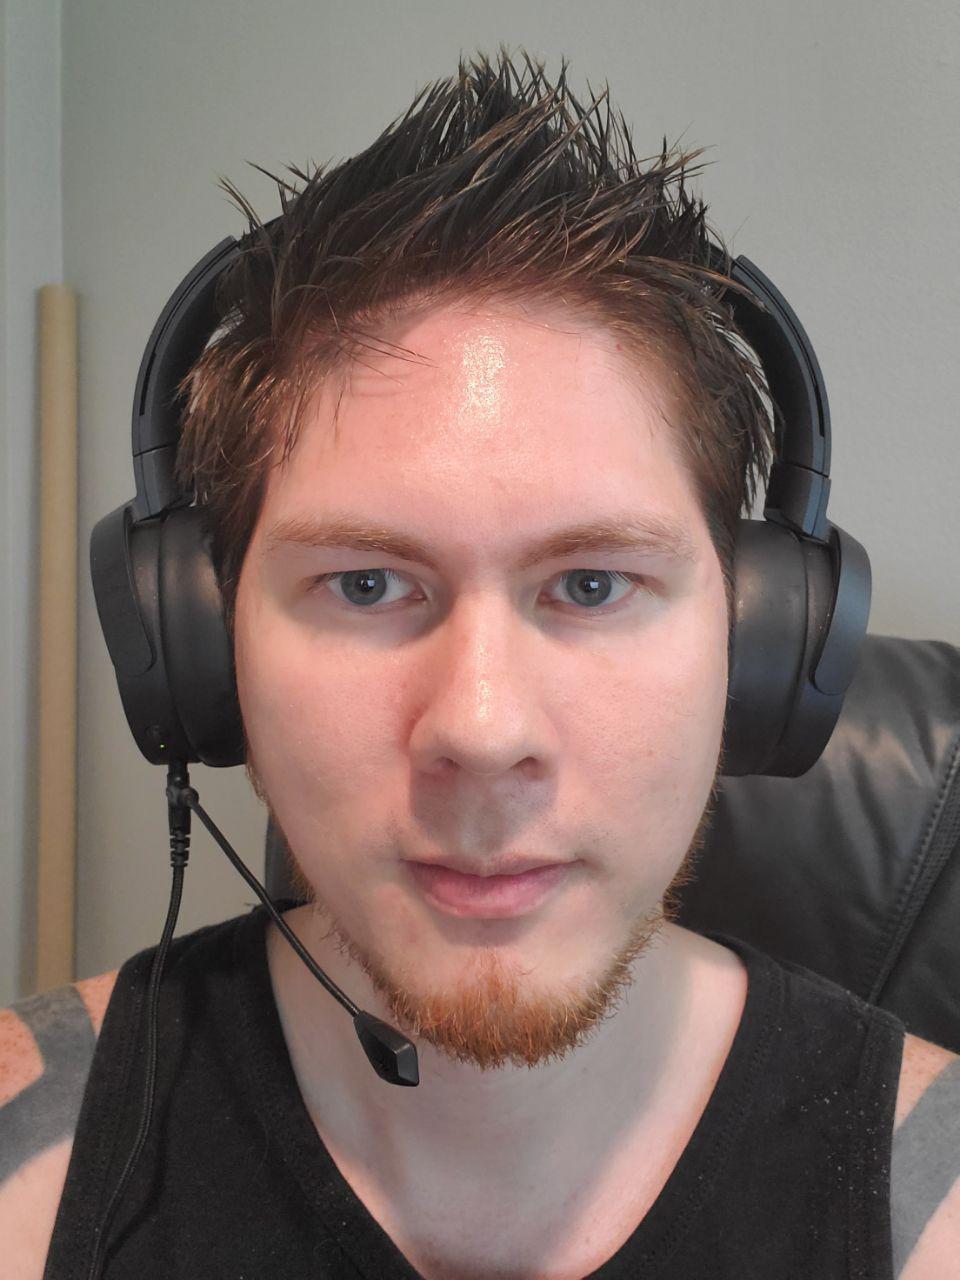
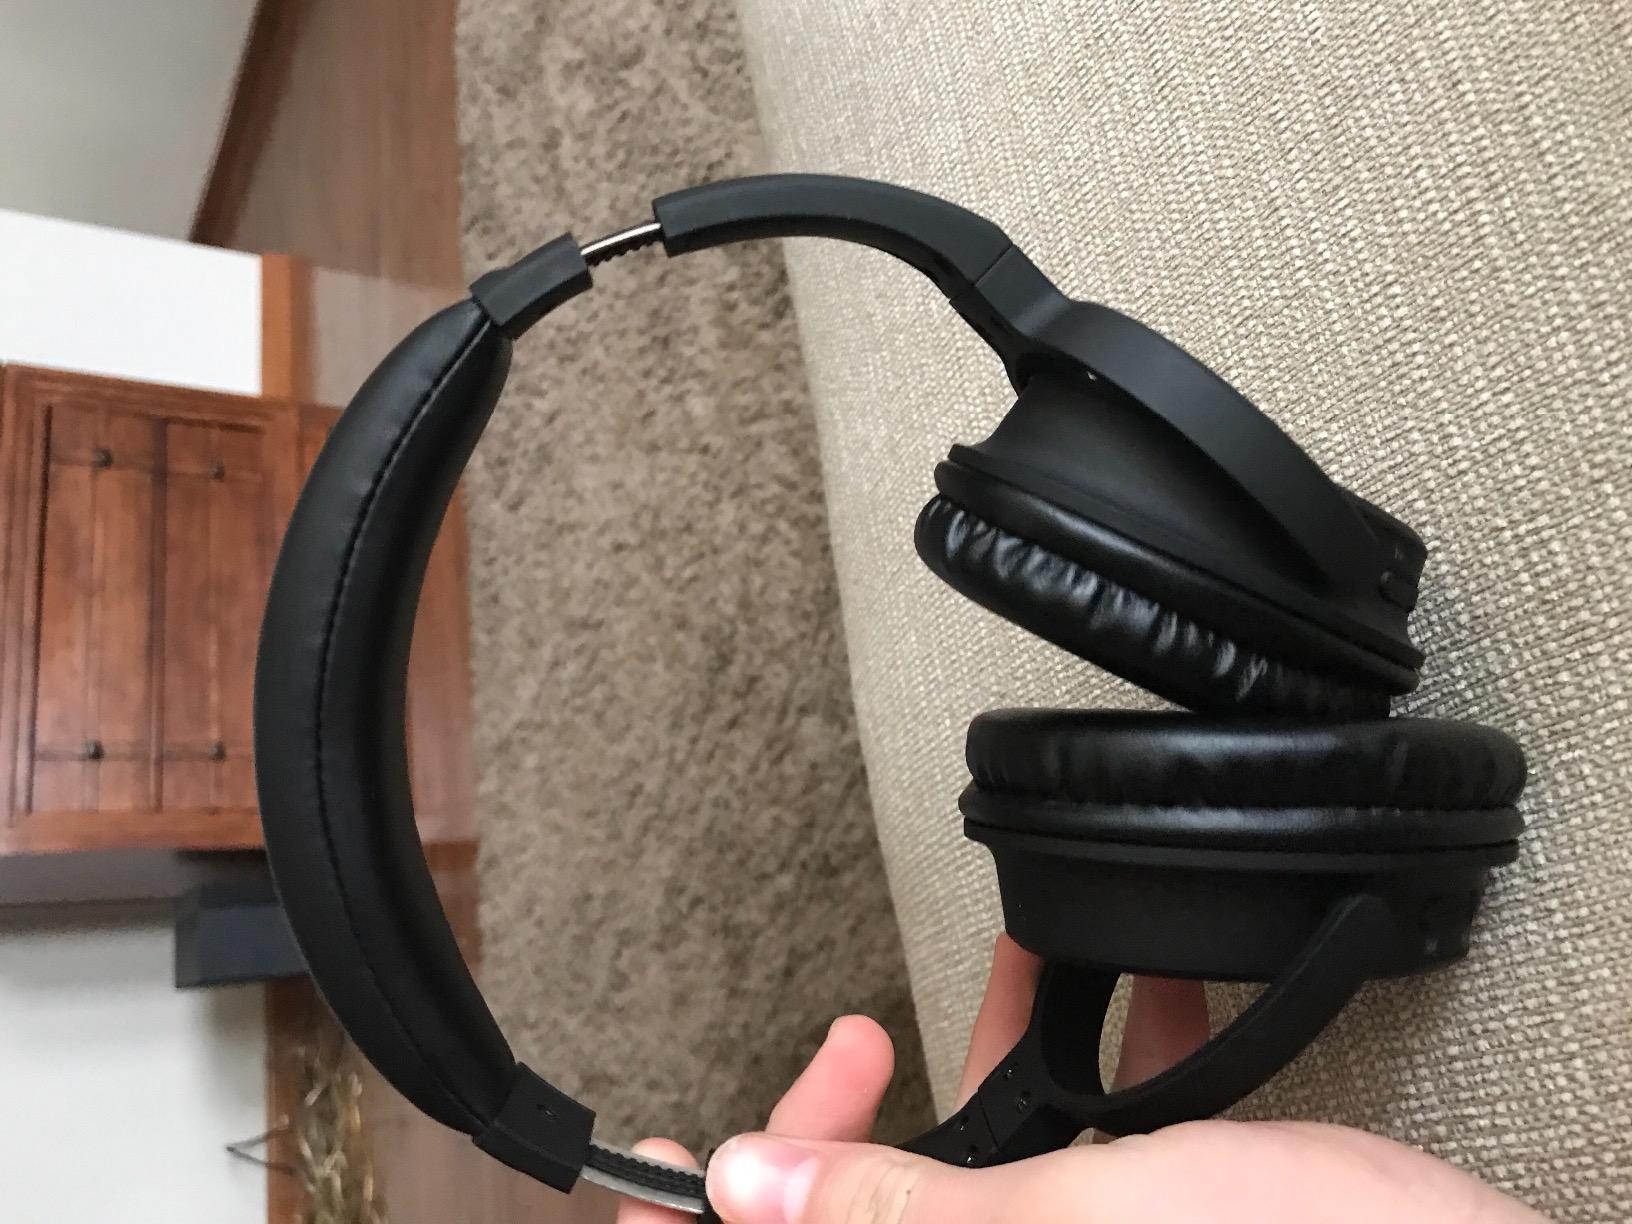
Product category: headphones
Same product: no